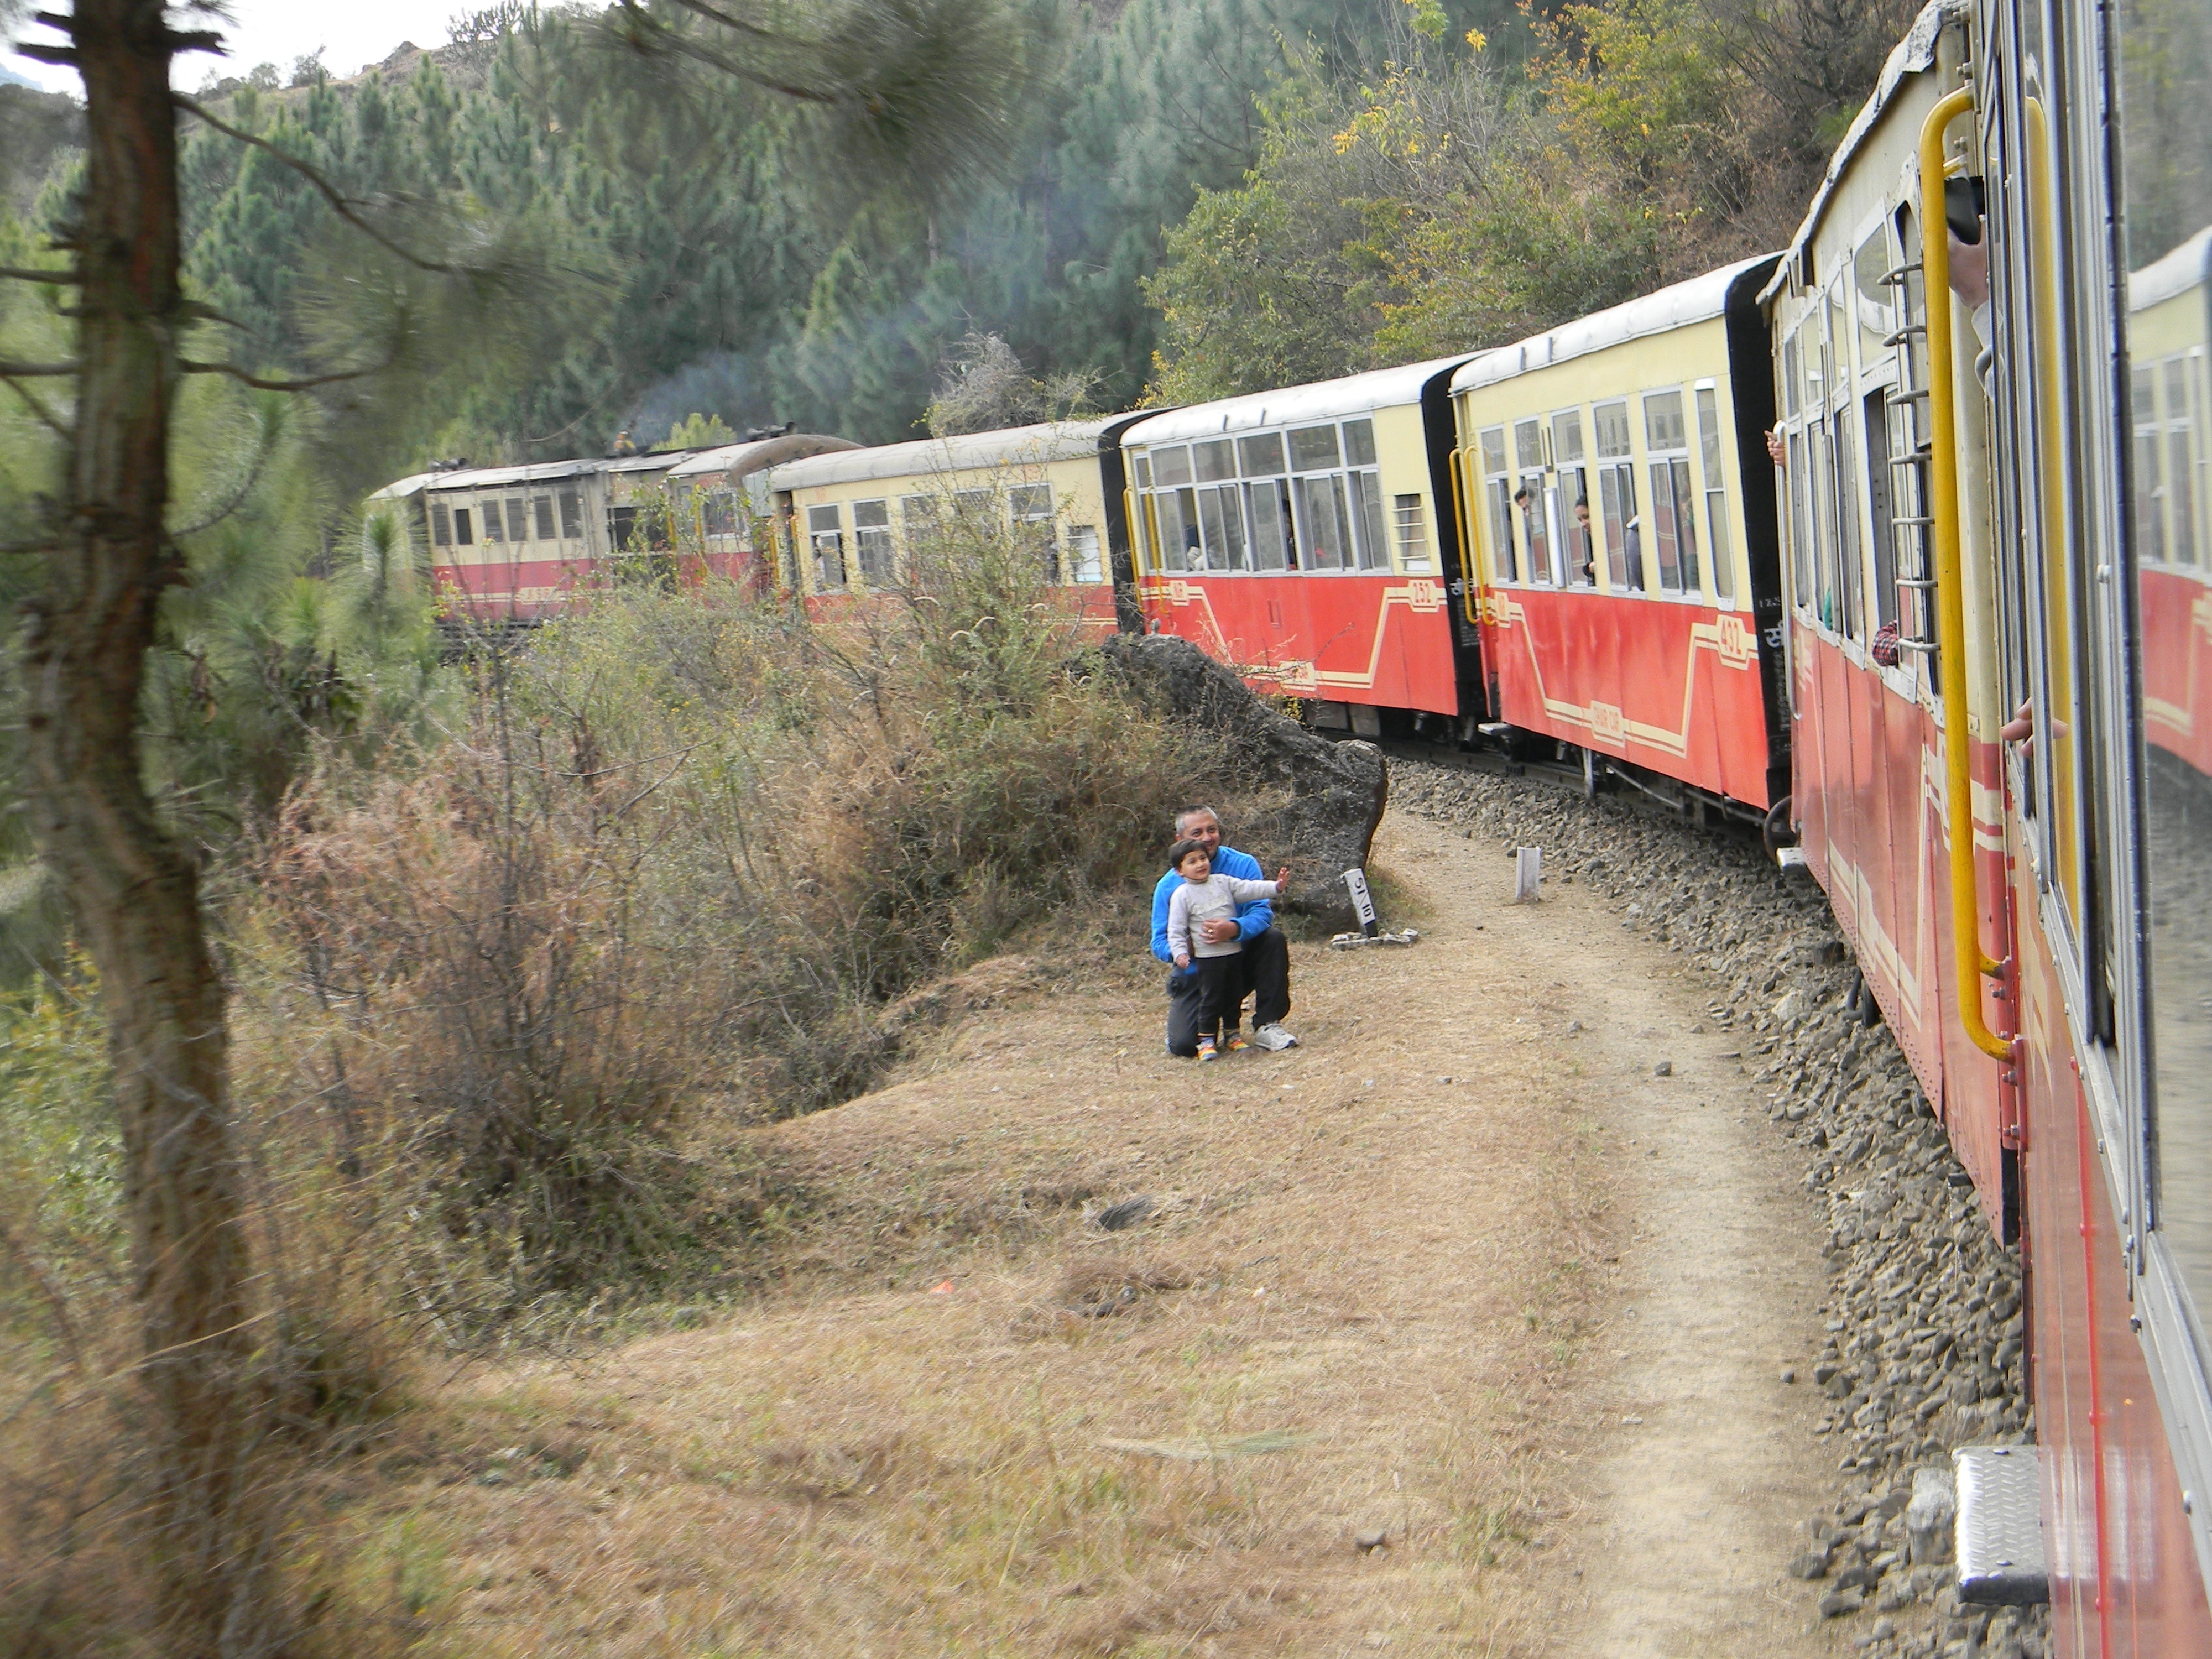
track, train, transport, vehicle, waterway, public transport, rail transport, rolling stock